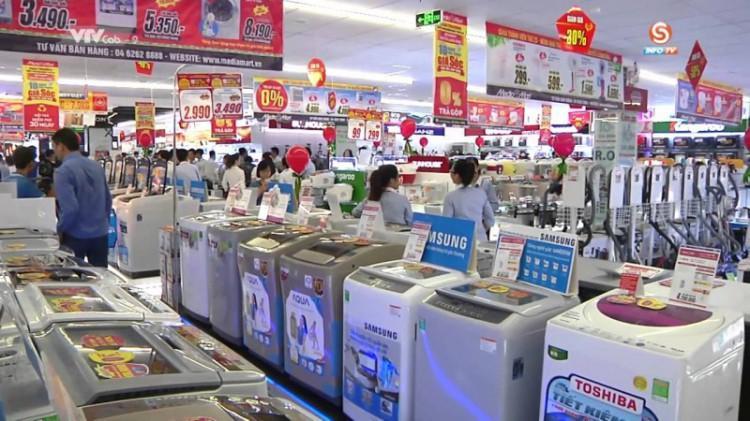
có nhiều mặt hàng điện máy xuất hiện ở trong cửa hàng